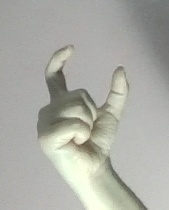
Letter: nun